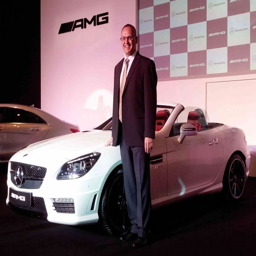
automotive industry business offers a fly - in visit to the factory for its potential customers of cars